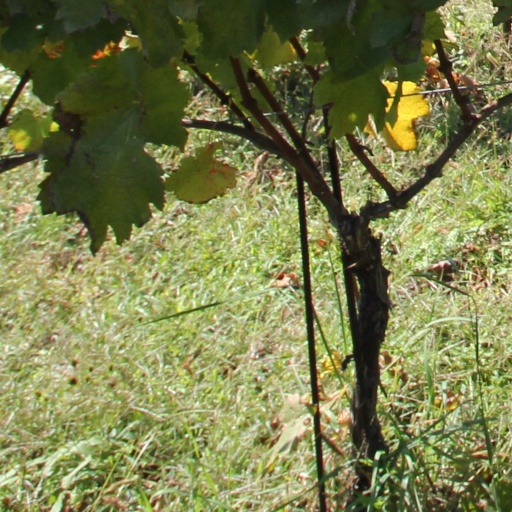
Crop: grape